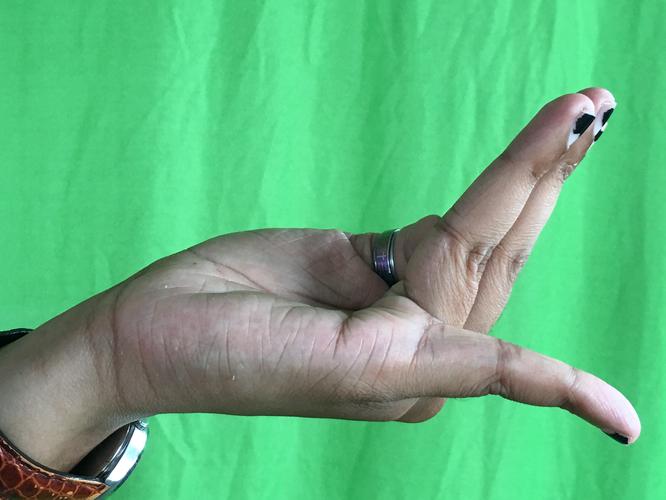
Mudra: Chaturam
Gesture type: single_hand